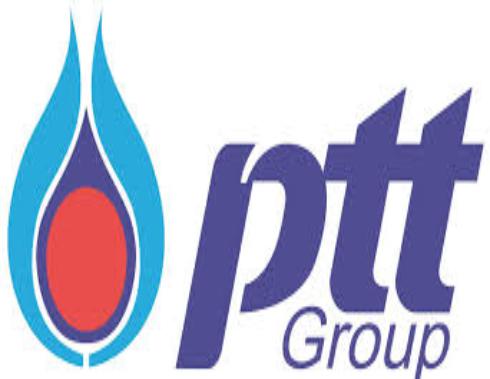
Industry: Others